Antonio Añoveros Ataún

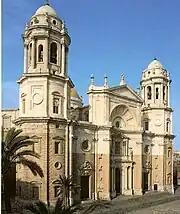
Cadiz cathedral

After the death of the conservative primate Enrique Pla y Deniel Añoveros became more vocal within the Spanish episcopate; he co-engineered condemnation of the official unions, declared by the Bishops Conference in July 1968. Gradually his articles in HOAC bulletins, sermons and pastoral letters were assuming increasingly severe tone; some references, like the ones about "the oppressed", were no longer compatible even with most flexibly applied official line. Apart from focus on social issues Añoveros advocated also a new Church animated by the Vaticanum II spirit; he also voiced in favor of family values in what seemed like confronting a new, consumer lifestyle. With the censorship almost lifted, in the late 1960s his sermons were getting widely quoted in the Spanish press; their author gained a nationwide recognition, e.g. declared Person of the Year by the Catalan periodical "Mundo" in 1970.